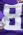
Number: 8